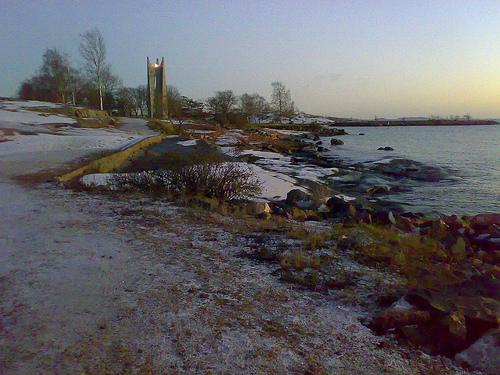
Weather: snow or frosty